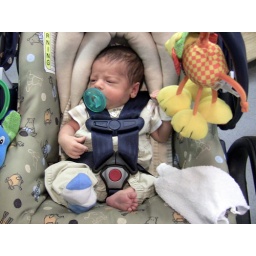
Donovan in his car seat in the NICU